Yang Sung-chul

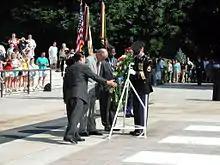
Yang "(left)", Secretary of the Army Thomas E. White, and retired Army Lieutenant General Julius Becton at a 2001 wreath-laying ceremony for African-American veterans of the Korean War

In May 2000, just in advance of the first Inter-Korean summit, South Korean newspapers began to report that Yang had been chosen as Seoul's next ambassador to the United States. Yang's appointment was a surprise due to his relative lack of political and diplomatic experience. Stratfor analysed Kim's choice to nominate Yang, along with the naming of four-decade career diplomat and trade expert Hong Soong-young as ambassador to Beijing, as part of an effort to push forward the Sunshine Policy: the posting to Washington of Yang, an expert on North Korean affairs, symbolised the autonomy of Seoul's policies towards Pyongyang, while Hong's role was to improve relations with Beijing and ensure its support for inter-Korean reconciliation. Yang's term as ambassador came to an end in April 2003, when he was succeeded by Han Sung-joo.